Dan Issel

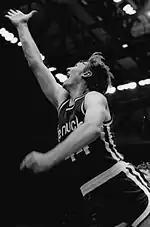
In his rookie season, Dan Issel led the ABA in scoring with 29.9 points per game, and also averaged 13.2 rebounds per game.

Upon Issel's graduation in 1970, he was drafted by the Detroit Pistons (8th round) of the National Basketball Association and the Kentucky Colonels (1st round) of the American Basketball Association. Issel signed to play basketball for the Colonels and the ABA.